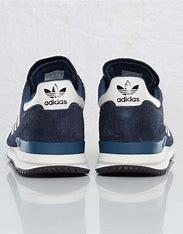
Brand: Adidas
Model: ZX 500